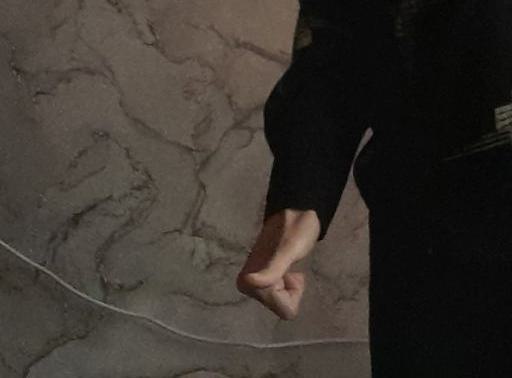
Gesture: no_gesture